Singapore Indian Development Association

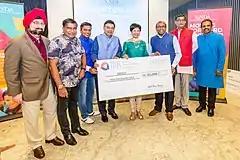
SINDA President Ms Indranee Rajah visiting the Project Give (PG) booth to receive cheques on behalf of the SINDA, in 2019.

An annual fundraising campaign that allows individuals to learn more about SINDA’s initiatives and contribute towards the needs of the Indian community.